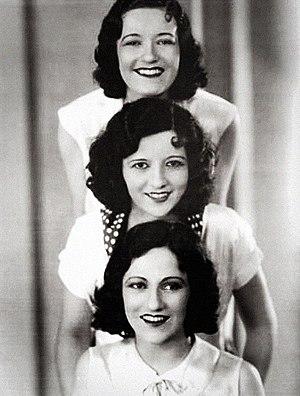
Sentimental Gentleman From Georgia est une chanson d'amour standard de jazz américain de 1932, composé par Frank Perkins et écrit par Mitchell Parish. Il est enregistré avec succès en 1932 par les Boswell Sisters chez Brunswick Records, et repris entre autres avec succès par Isham Jones et son orchestre big band jazz & swing chez RCA Victor...